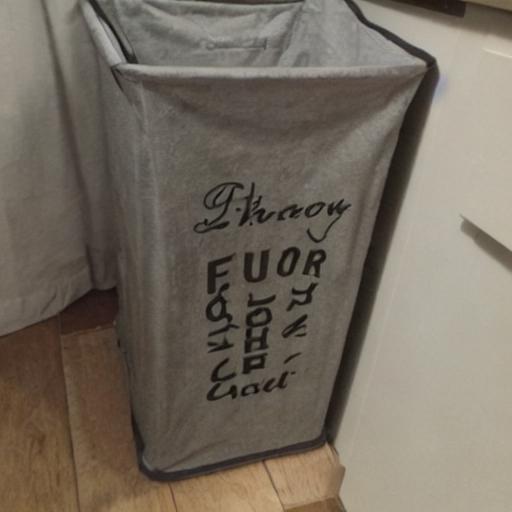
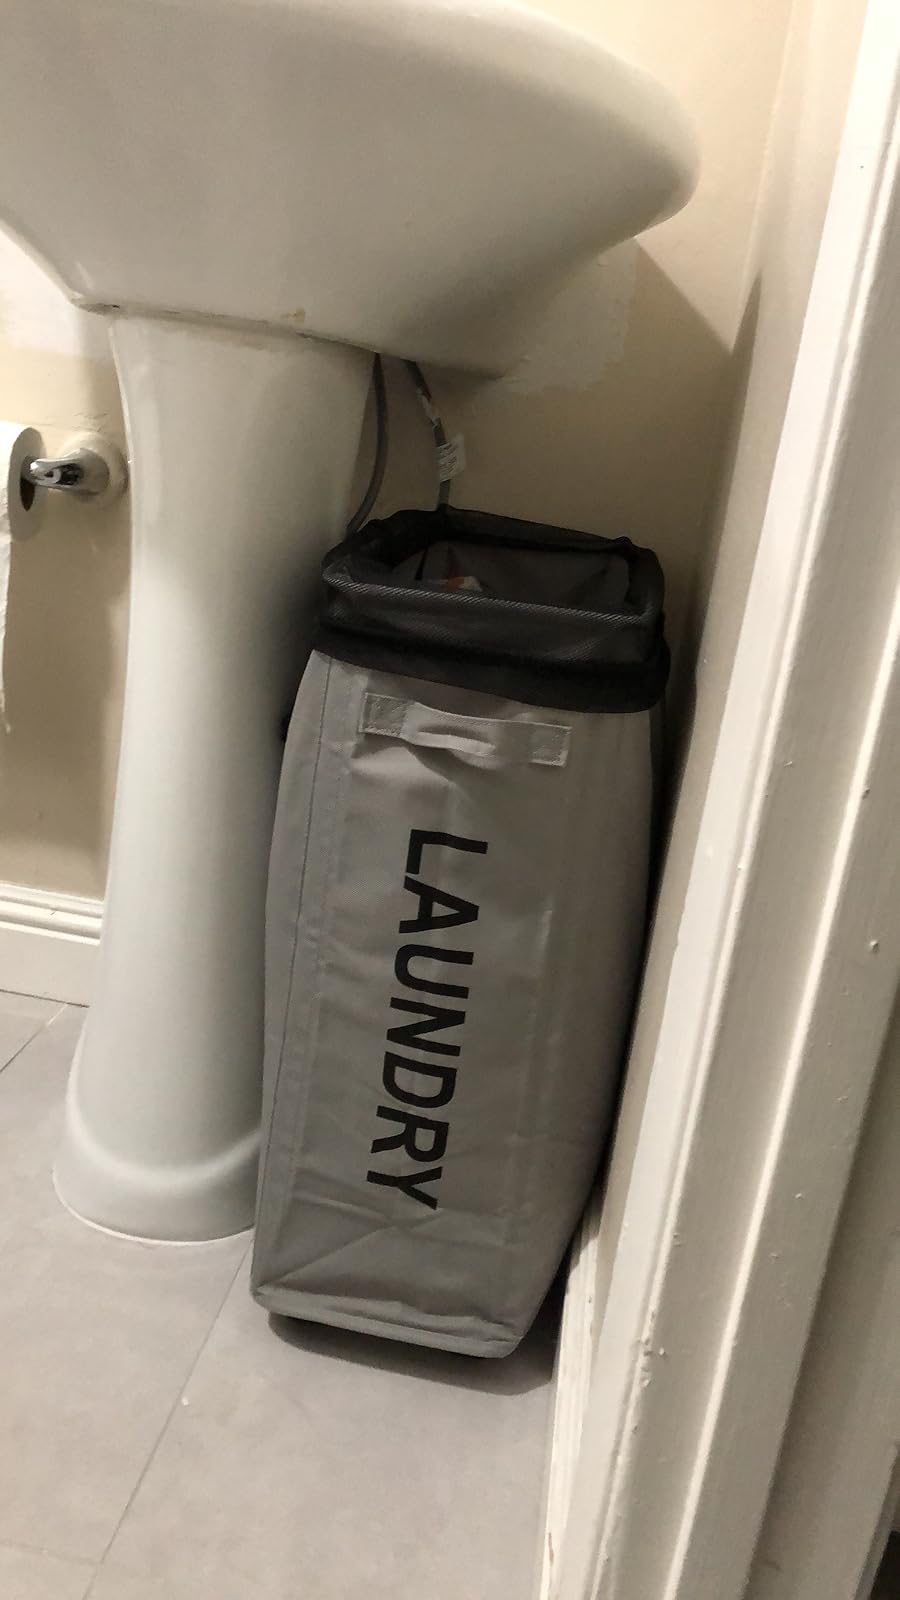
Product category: items_hamper
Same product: no